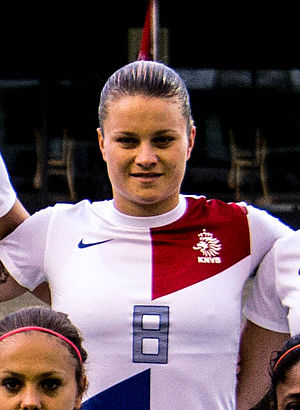
Sherida Spitse
Sherida Spitse er en hollandsk fodboldspiller, der spiller som midtbanespiller for Vålerenga Fotball Damer i Toppserien og for Holland. Fra 2014 til 2017 spillede hun for det norske hold LSK Kvinner FK i Toppserien, hvor hun og holdet vandt både det norske mesterskab og Norske kvinders cup i 2014, 2015 og 2016. Hun vandt BeNe League med FC Twente i 2012-13 og 2013-14. Hun har spillet over 130 landskampe for Holland og har scoret over 20 mål.